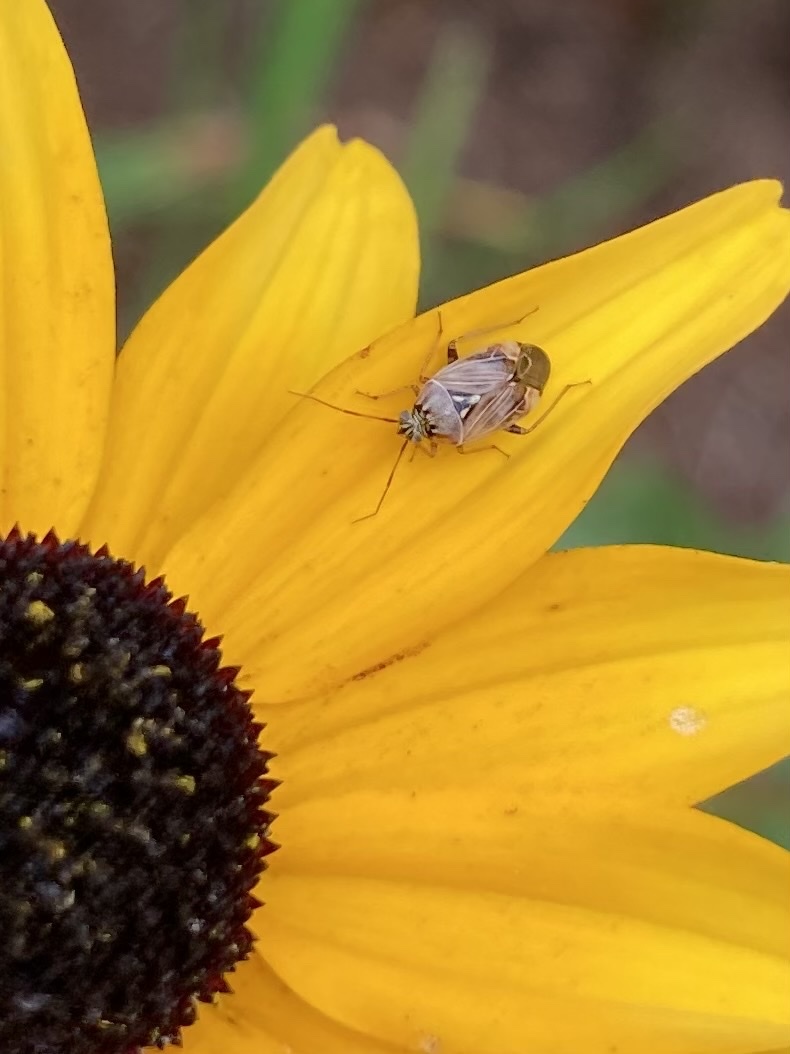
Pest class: lygus_bug